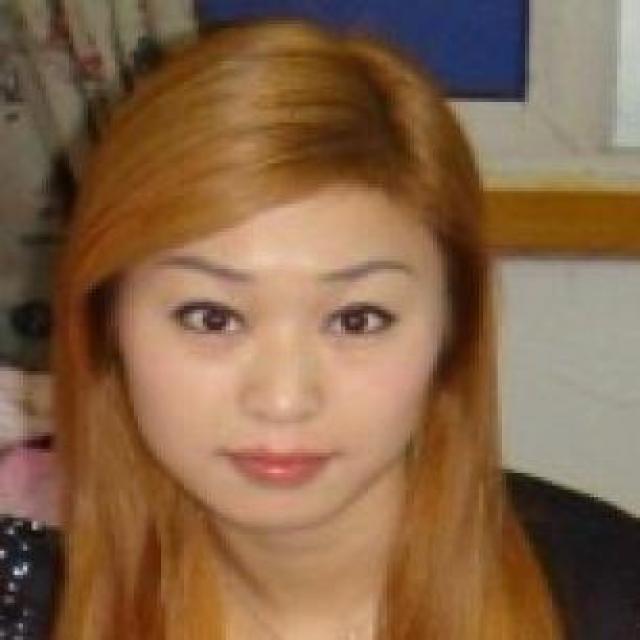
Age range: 21-44